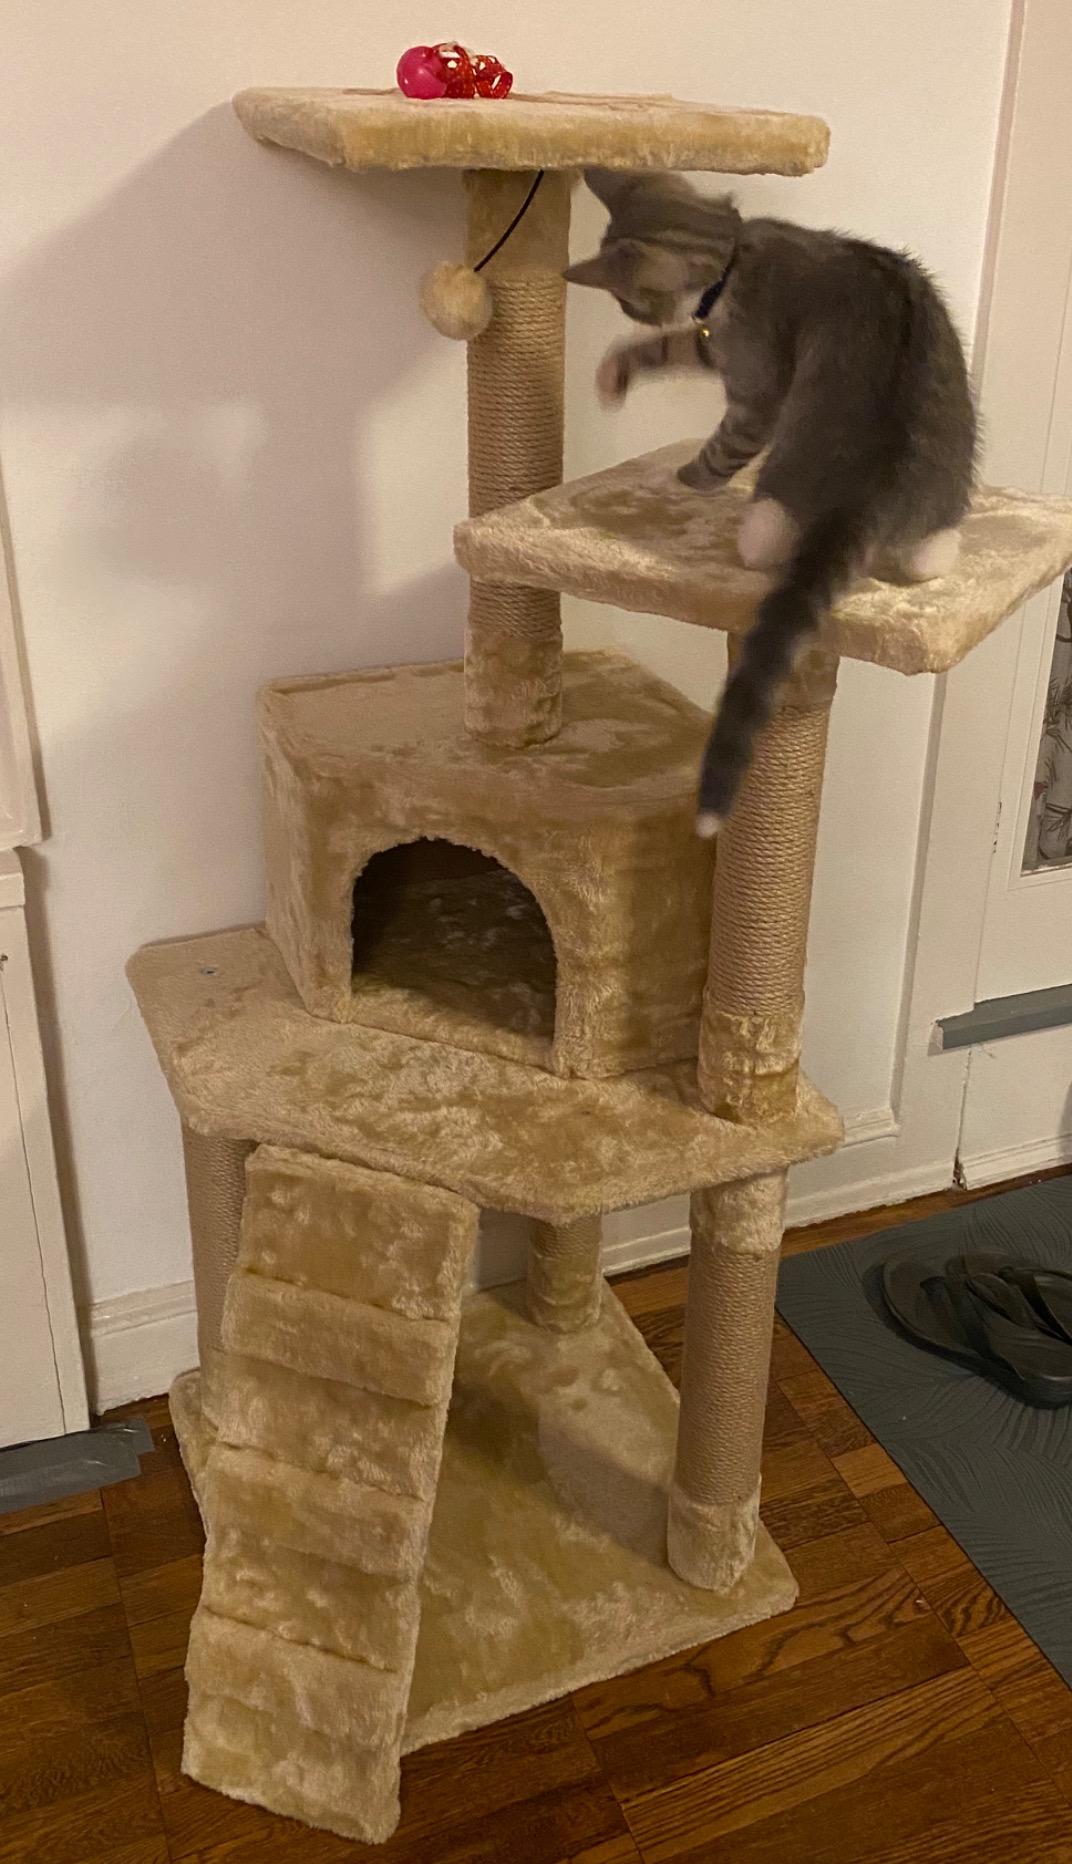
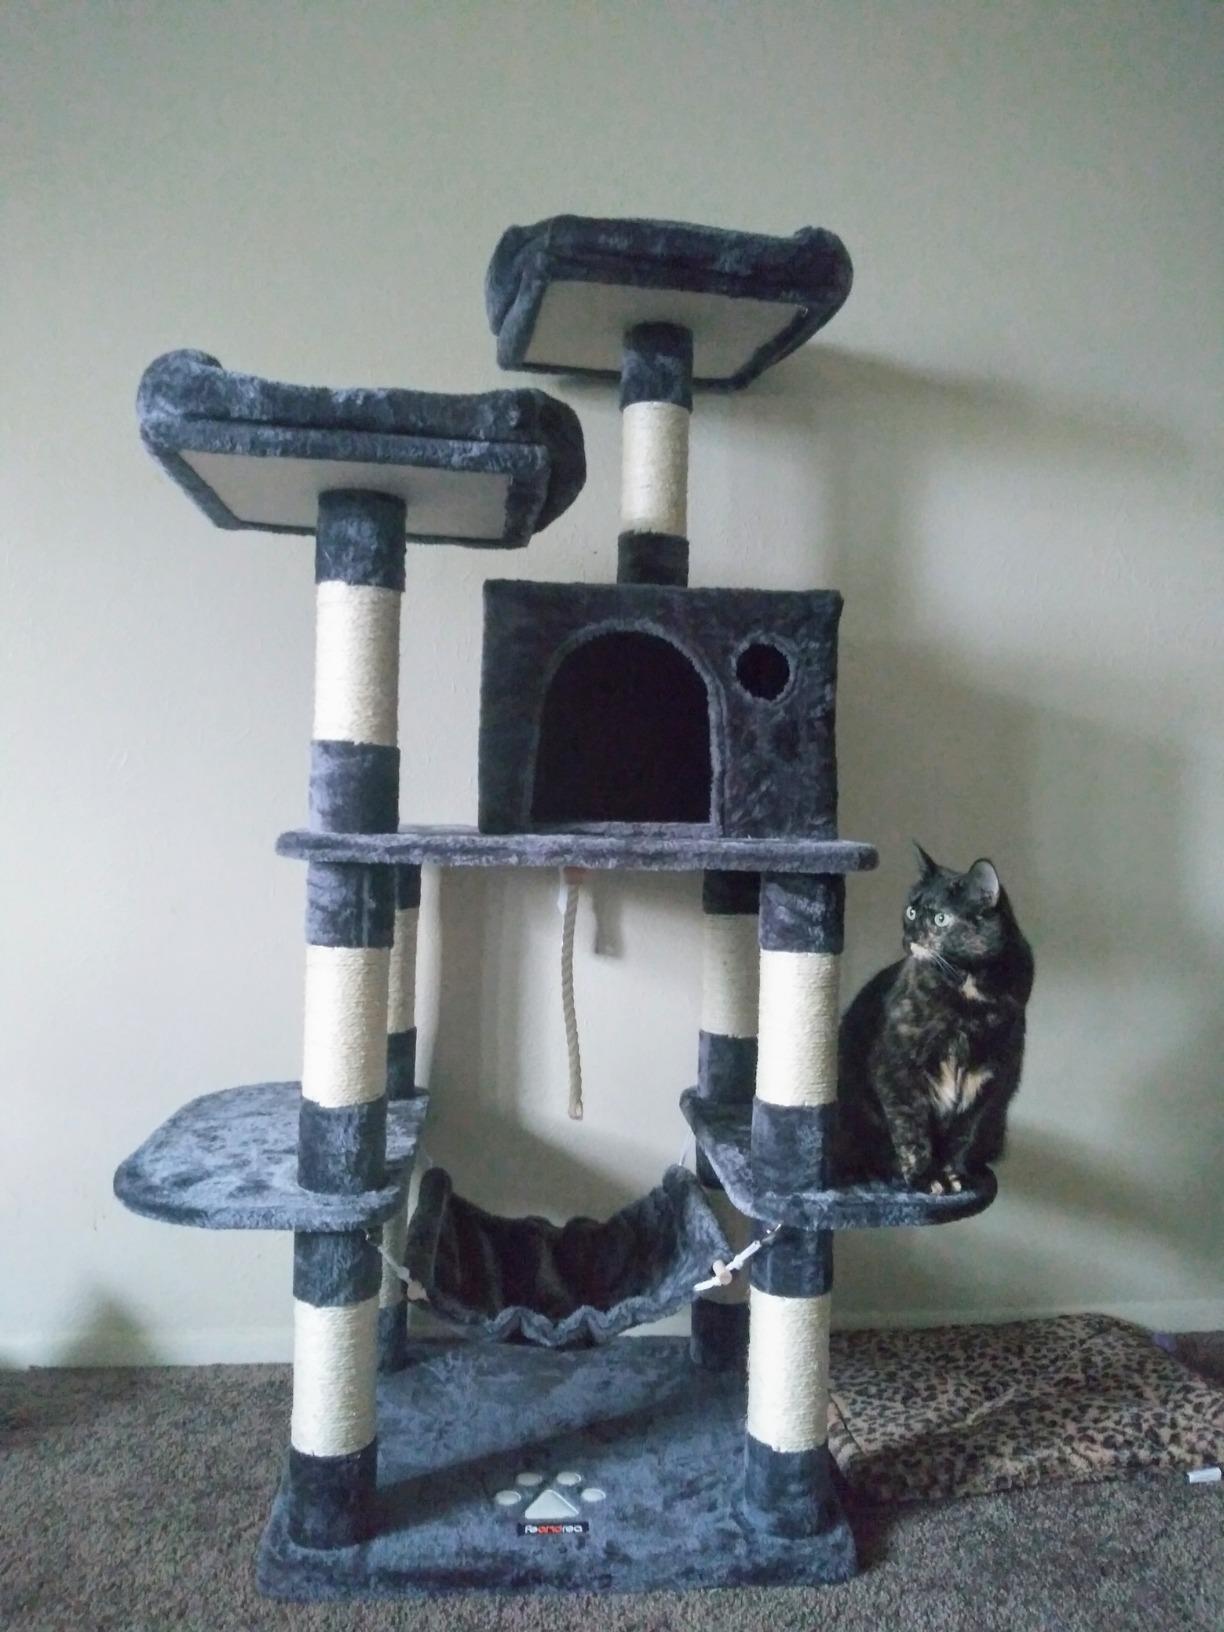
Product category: items_cat tree
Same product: no